Yihwa International Complex

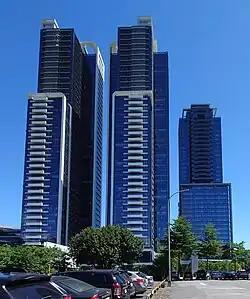

The Yihwa International Complex is a complex of skyscrapers located in Zhongshan District, Taipei, Taiwan. The complex consists of three skyscrapers: Towers A and B are residential twin skyscrapers with a height of and each tower comprises 45 floors above ground with four basement levels; Tower C is a skyscraper hotel with a height of and comprises 42 floors above ground with four basement levels. They are completed in 2014 and are the tallest buildings in Zhongshan District as of December 2020.